Edwin Arrowsmith

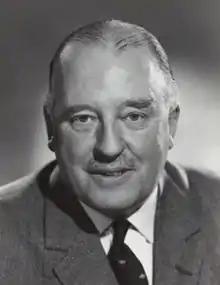
Arrowsmith in September 1962.

Sir Edwin Porter Arrowsmith (23 May 1909 – 10 July 1992) was a British colonial administrator.